Super-Earth

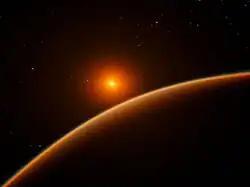
Artist's impression of the super-Earth exoplanet LHS 1140b

In general, super-Earths are defined by their masses. The term does not imply temperatures, compositions, orbital properties, habitability, or environments. While sources generally agree on an upper bound of 10 Earth masses (~69% of the mass of Uranus, which is the Solar System's giant planet with the least mass), the lower bound varies from 1 or 1.9 to 5, with various other definitions appearing in the popular media. The term "super-Earth" is also used by astronomers to refer to planets bigger than Earth-like planets (from 0.8 to 1.2 Earth-radius), but smaller than mini-Neptunes (from 2 to 4 Earth-radii).